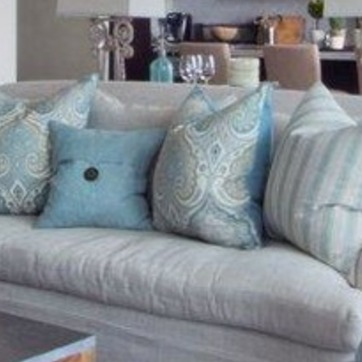
Material: fabric